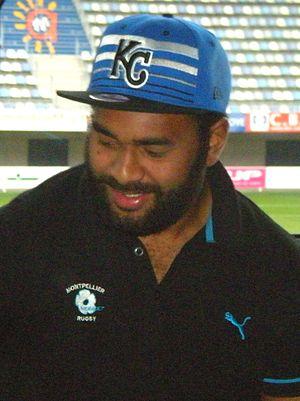
Timoci Nagusa, décembre 2012.
Cette page présente la saison 2011-2012 du Montpellier Hérault rugby en Top 14 et en H-Cup.